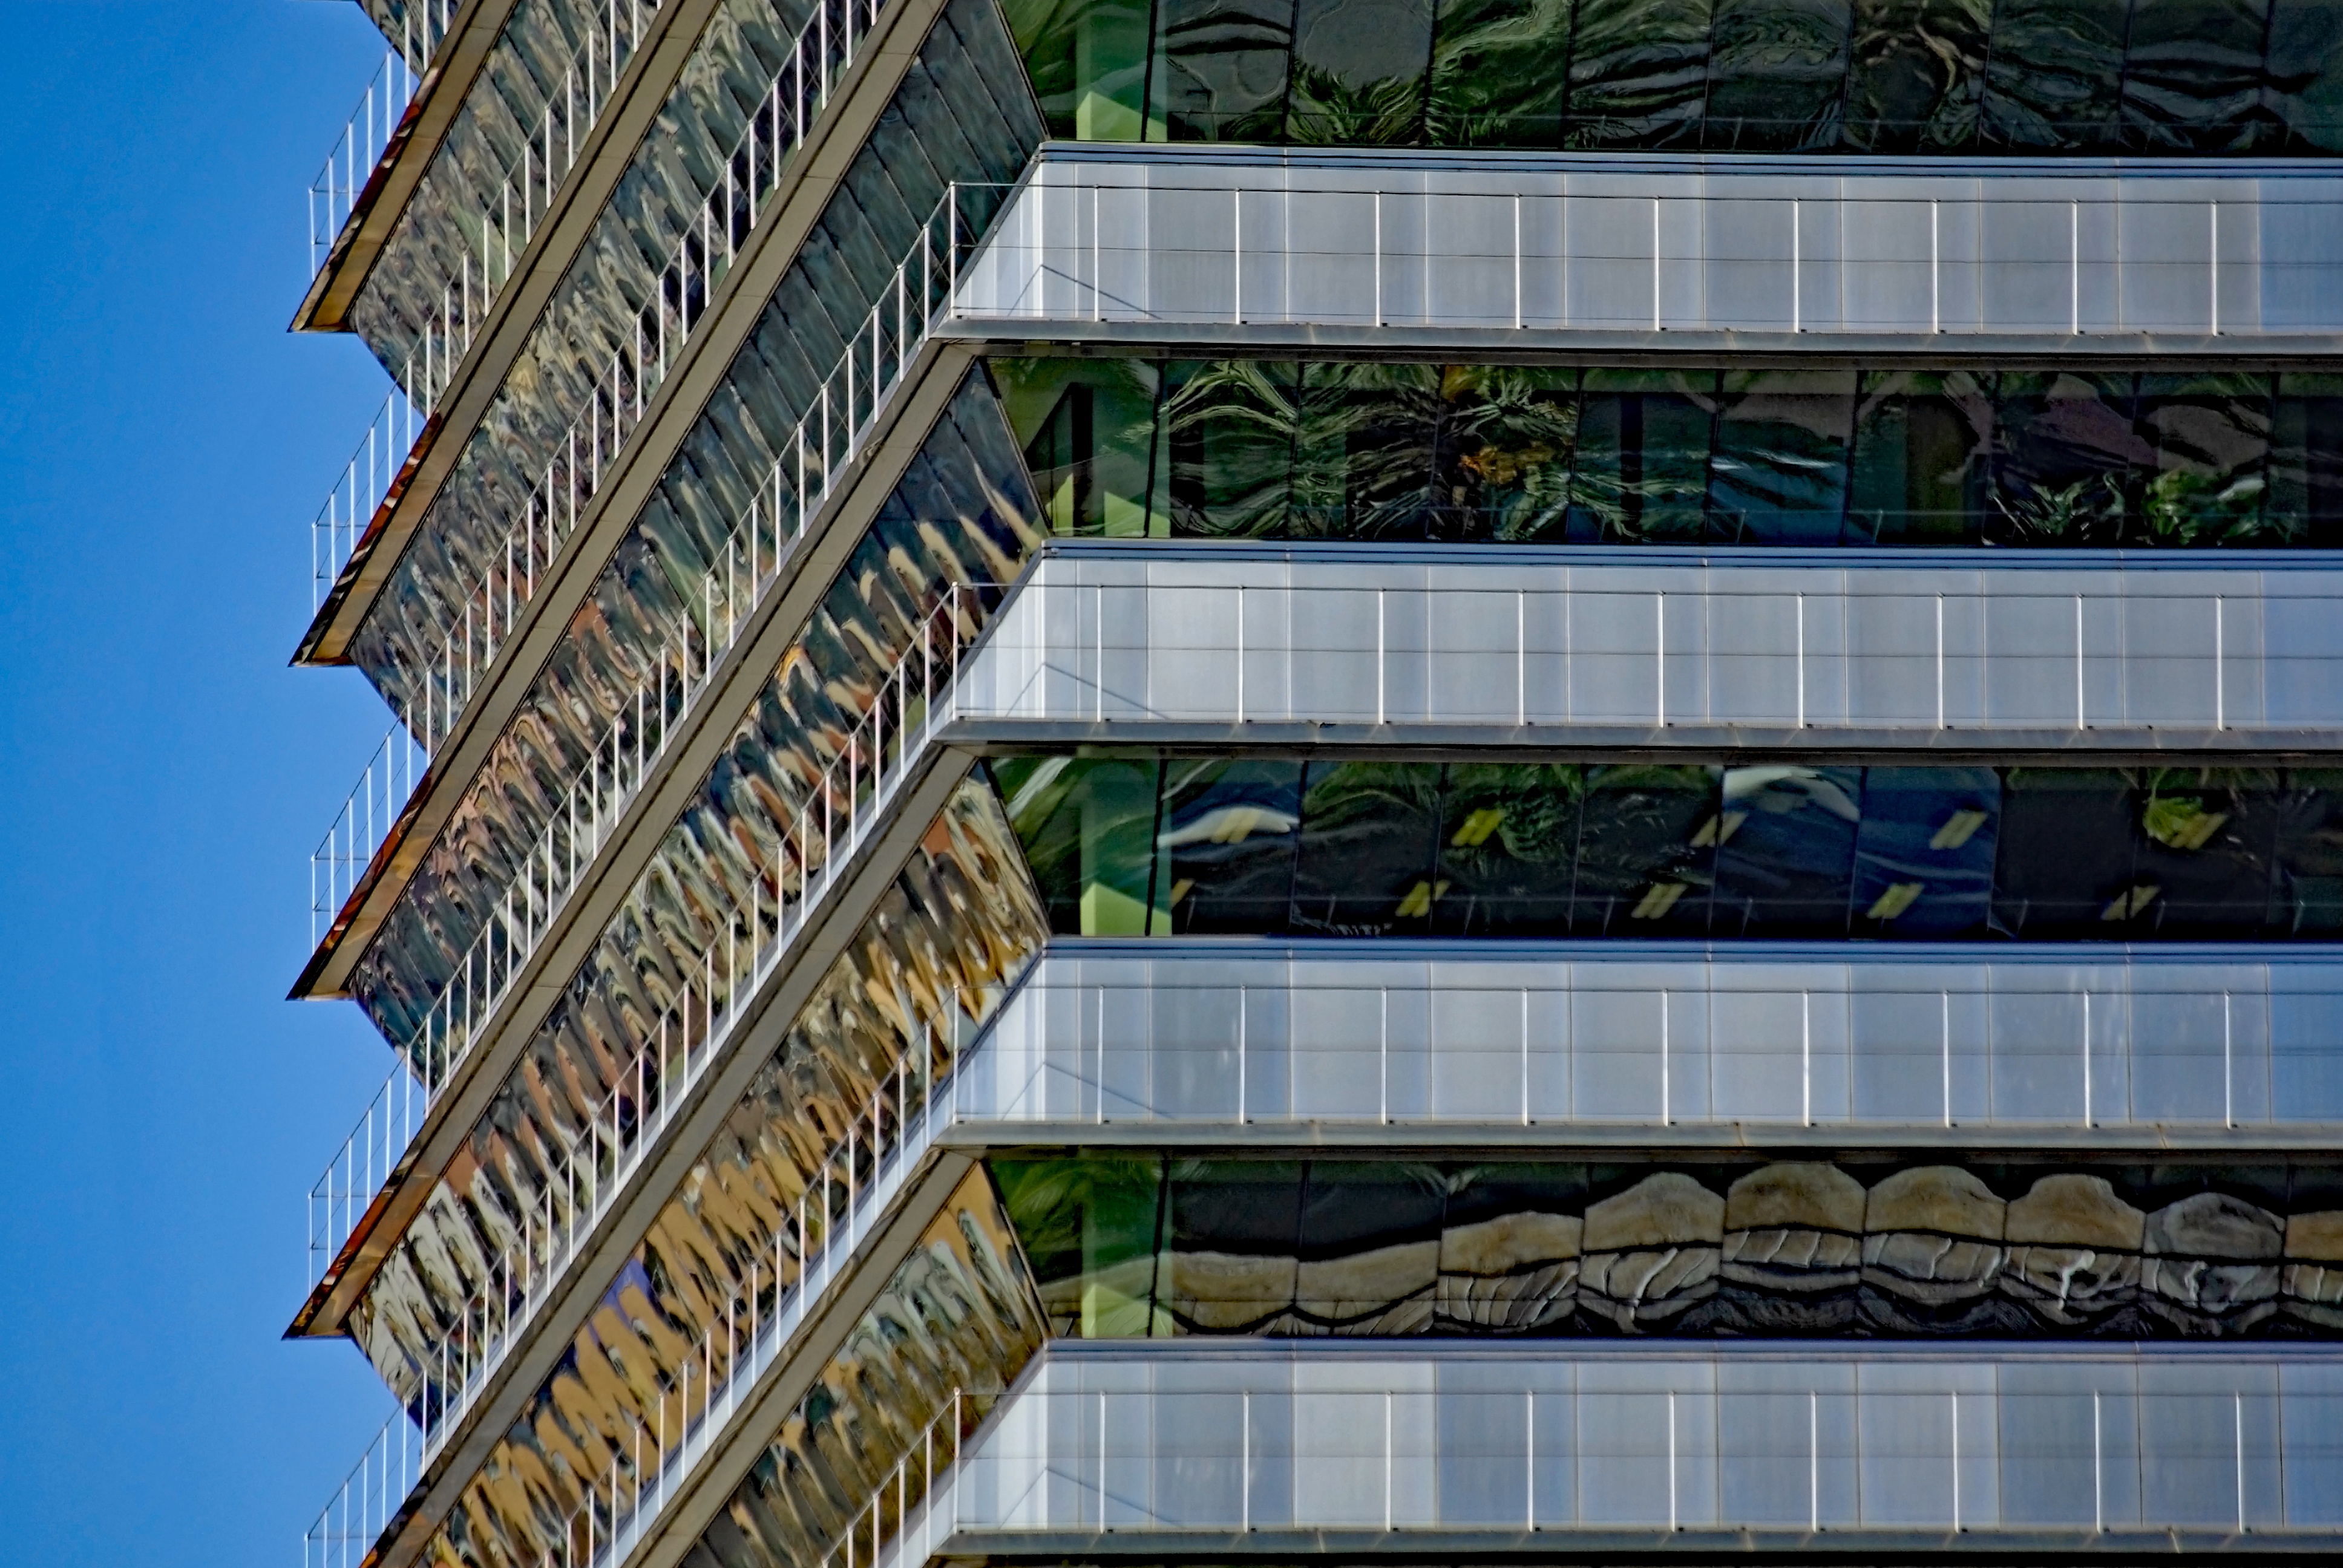
architecture, window, glass, roof, skyscraper, downtown, balcony, reflection, tower, landmark, facade, barcelona, tower block, spain, modern building, condominium, urban area, residential area